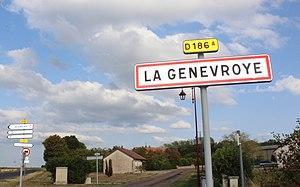
Entrée du village
La Genevroye est une commune française située dans le département de la Haute-Marne, en région Grand Est.